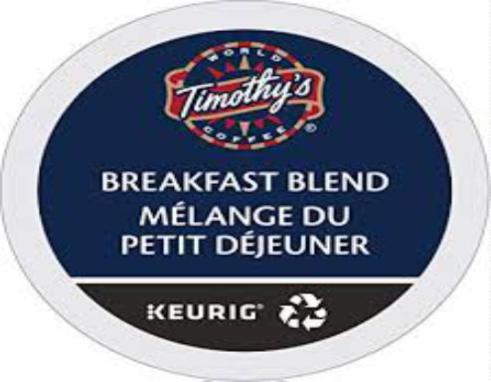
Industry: Food